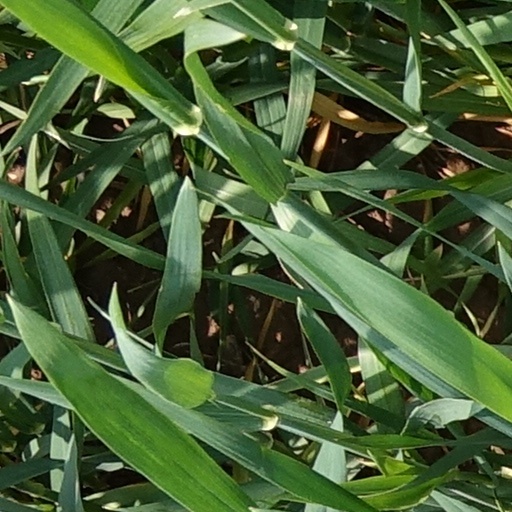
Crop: wheat